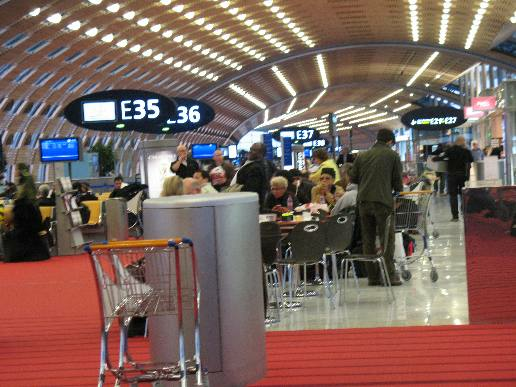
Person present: Yes